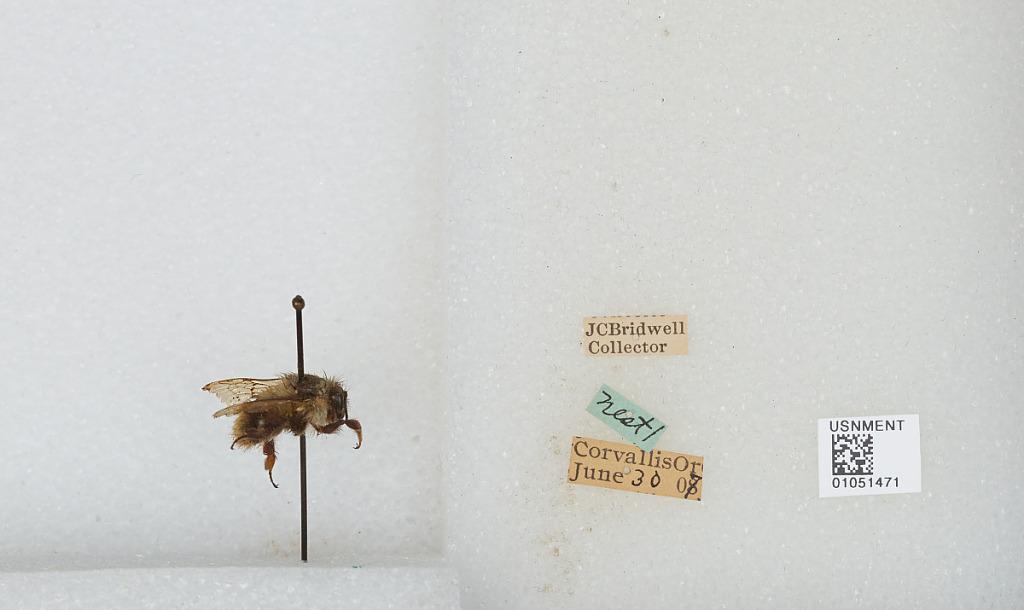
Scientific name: Bombus sp.
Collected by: J. Bridwell
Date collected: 1907-6-30
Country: United States
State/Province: Oregon
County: Benton
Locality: Corvallis
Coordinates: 44.57, -123.28